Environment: real
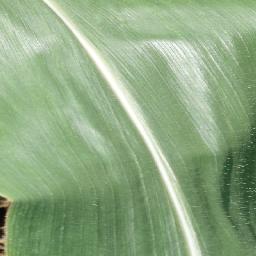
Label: healthy